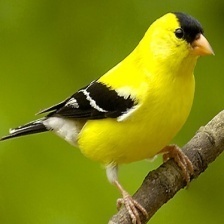
Species: AMERICAN GOLDFINCH
Scientific name: SPINUS TRISTIS
ImageNet parent category: goldfinch